Javed Ahmad Ghamidi

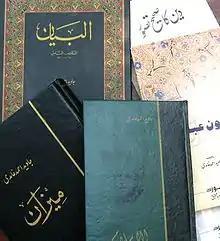
Some of the works of Ghamidi

Ghamidi's conclusions and understanding of Islam, including the Sharia, has been presented concisely in his book "Mizan" with the intention of presenting the religion in its pure shape, cleansed from "tasawwuf", "qalam", "fiqh", all philosophies and any other contaminants.